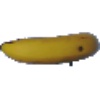
Label: Banana 1